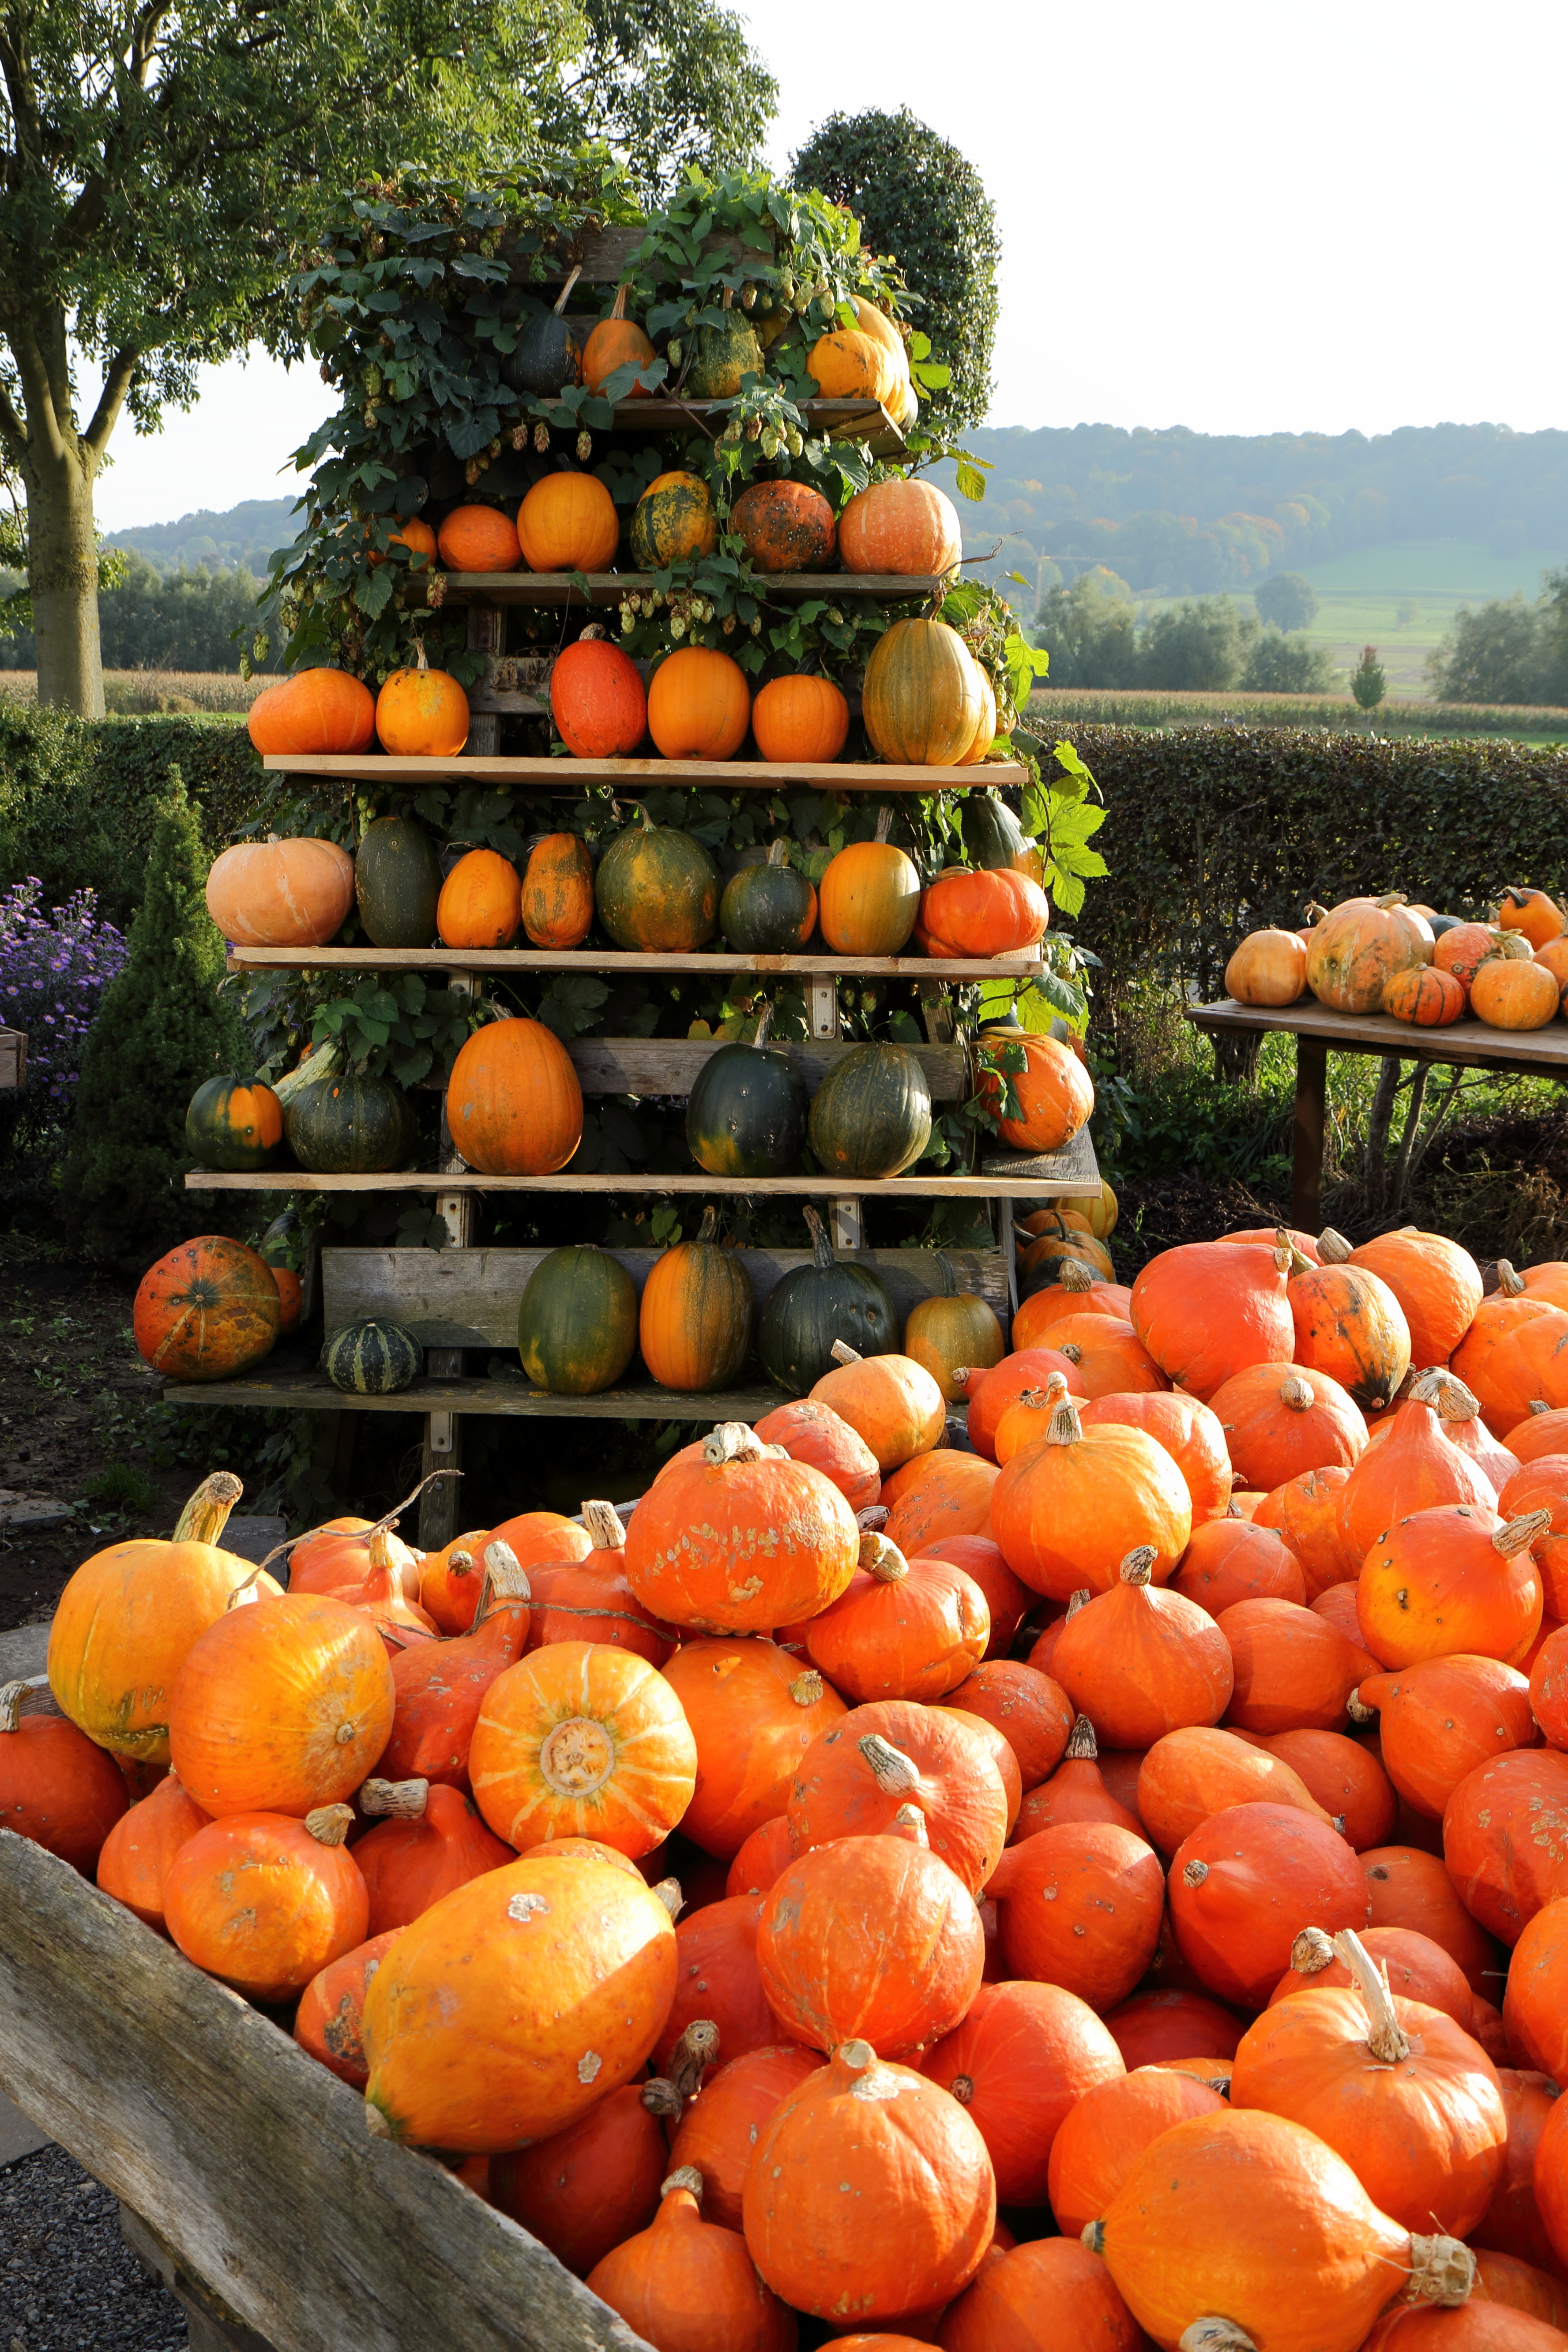
plant, fruit, flower, food, pyramid, produce, vegetable, autumn, pumpkin, gourd, decorative, calabaza, sale, autumn decoration, flowering plant, winter squash, land plant